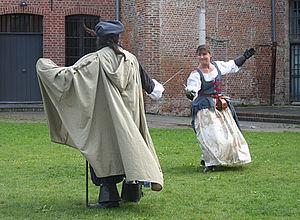
Démonstration d'escrime ancienne et artistique à l'ilôt Comtesse (Vieux-Lille), Lille, France."
L’escrime artistique est une adaptation de l’escrime moderne en intégrant des éléments de l’escrime historique et des arts du spectacle. Elle a pour but de mettre en scène des combats chorégraphiés, présentés en compétition.